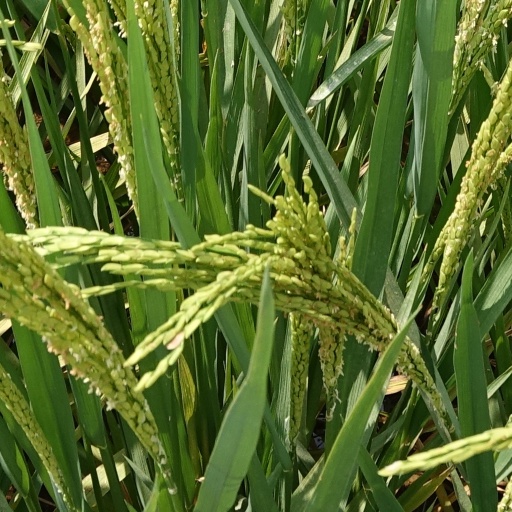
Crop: rice